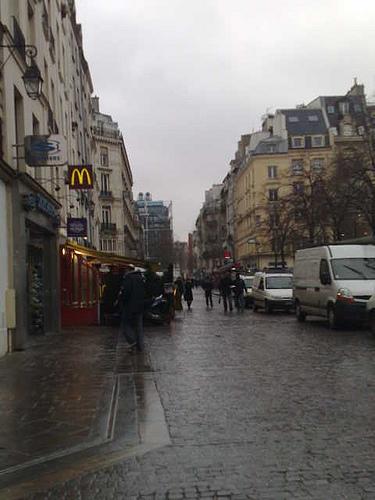
Weather: rain or strom